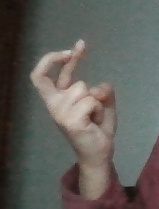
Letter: zay